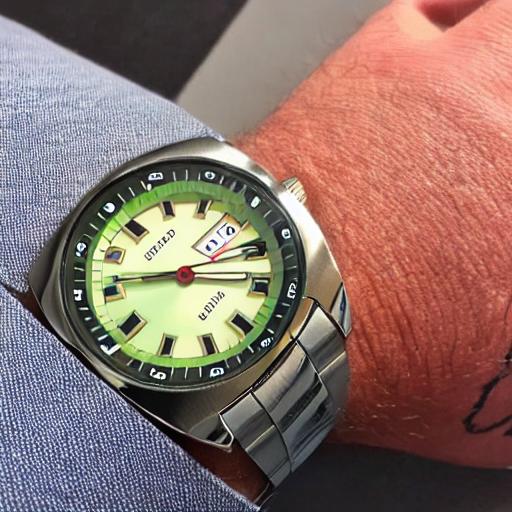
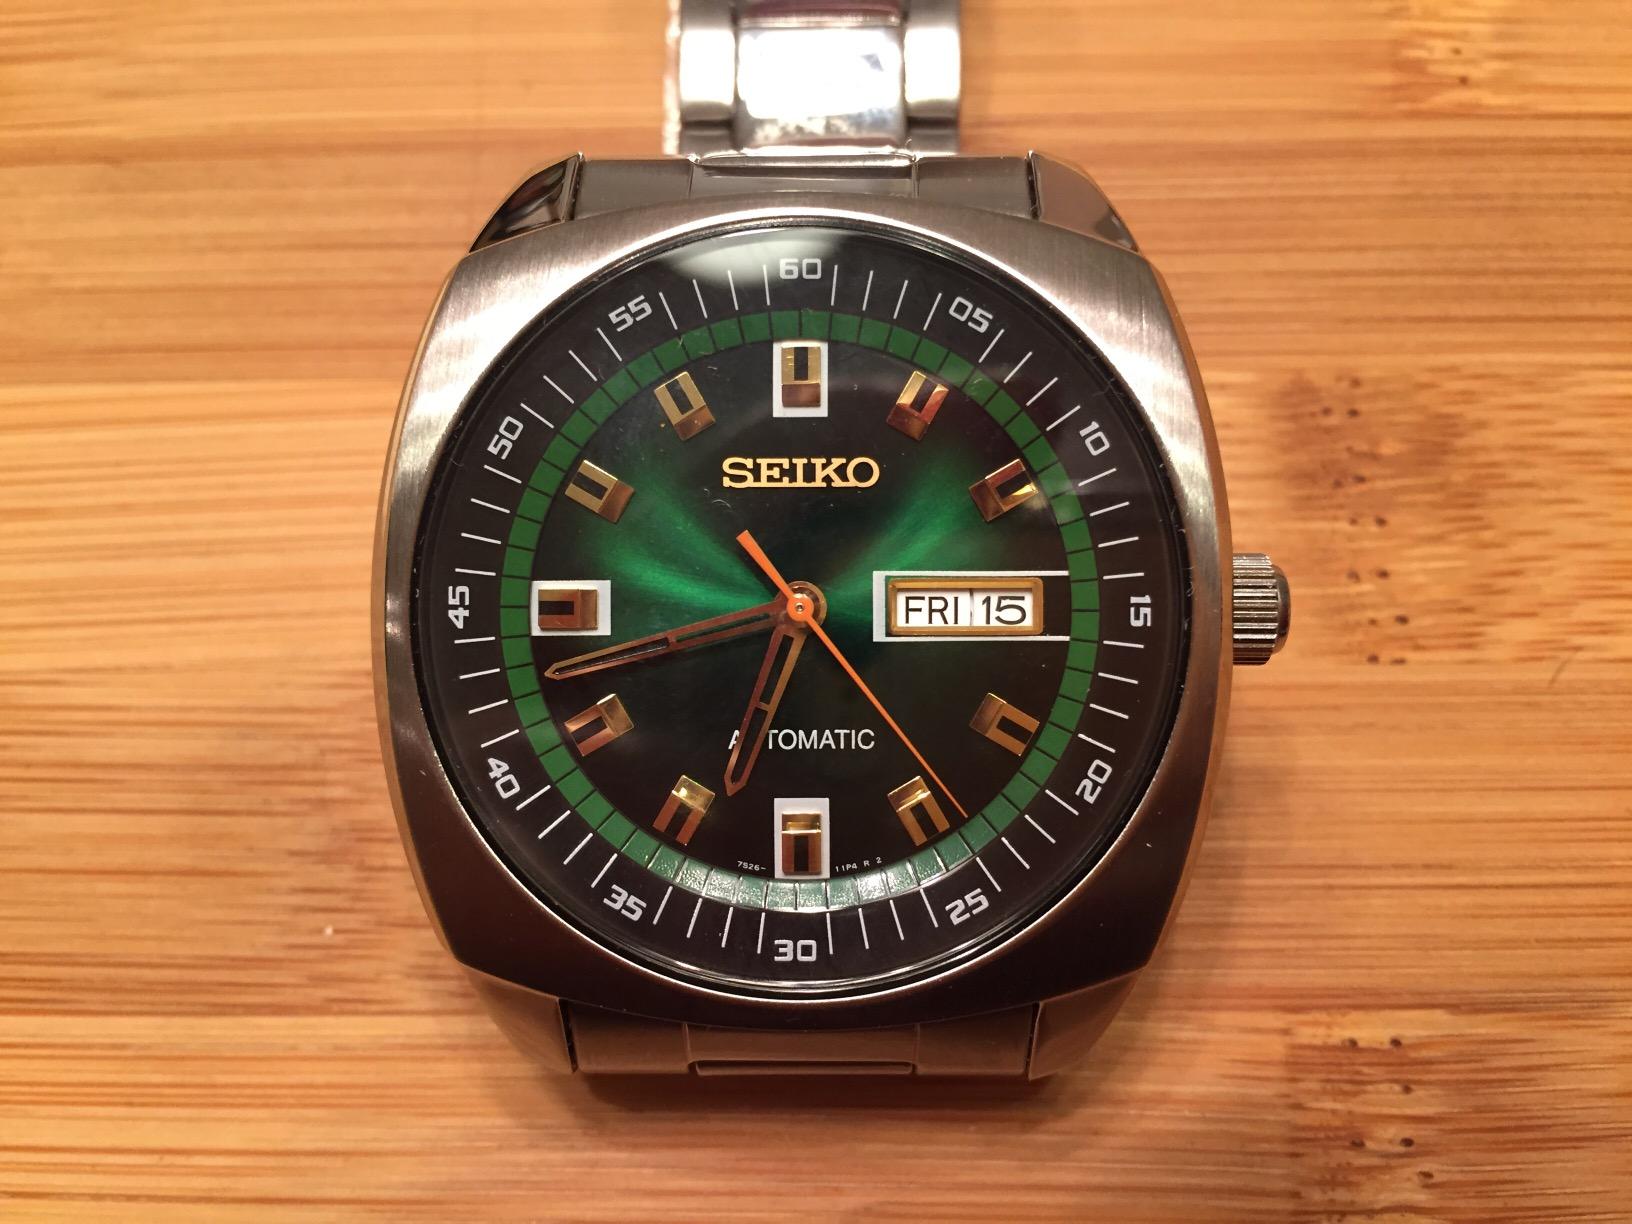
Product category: accessories_watch
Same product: no